List of diplomatic missions in Guyana

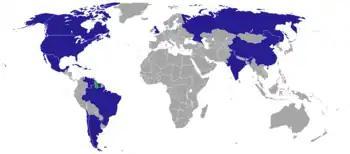
Countries with diplomatic missions in Guyana

There are currently 20 embassies/high commissions in Georgetown, the capital city of Guyana. Several other countries have ambassadors accredited to Guyana on a non-resident basis.